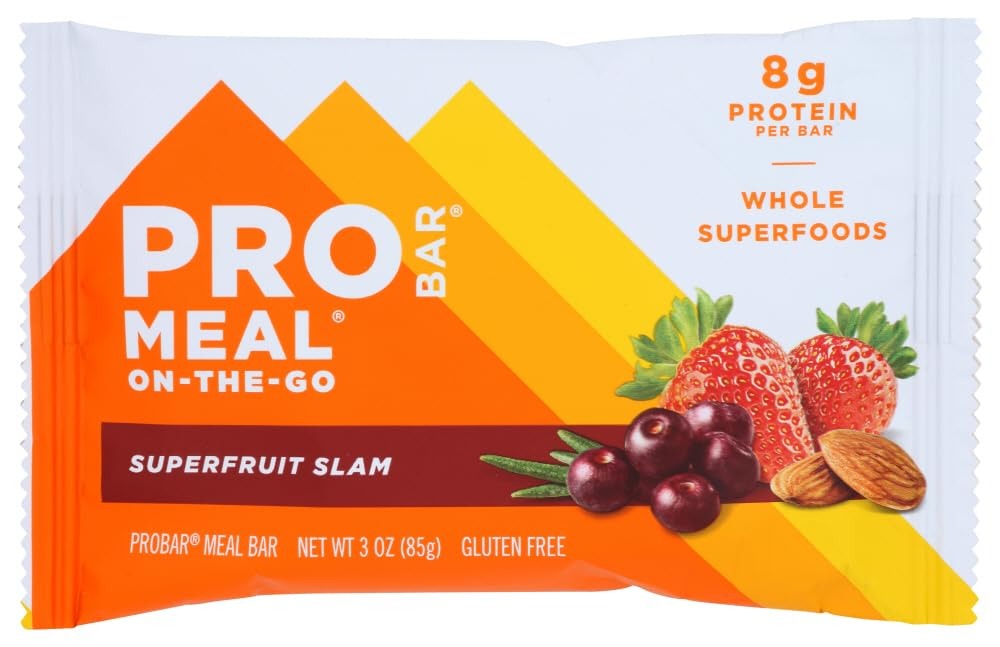
Item Name: PROBAR Superfruit Slam Bar, 3 OZ
Bullet Point 1: 3 Ounces
Bullet Point 2: Serving Size:
Product Description: Grocery
Value: 3.0
Unit: Ounce

Price: 47.29